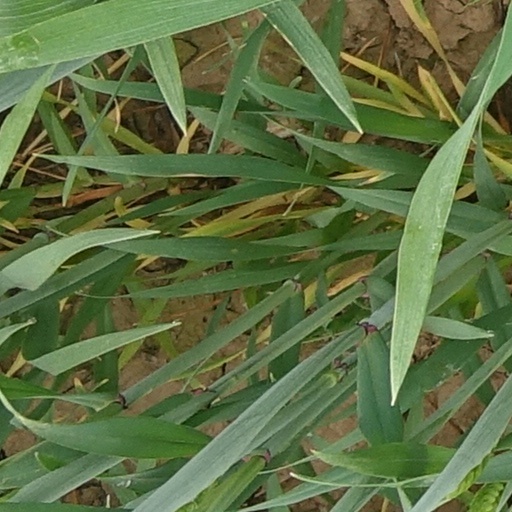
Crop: wheat